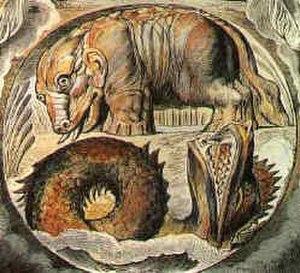
Jeanne de Belcier, également connue sous le nom de sœur Jeanne des Anges, née le 2 février 1602 à Cozes, et morte le 29 janvier 1665 à Loudun, est une religieuse ursuline française. Elle est restée célèbre pour avoir été, en 1632, la protagoniste principale de l'affaire des possédées de Loudun, qui conduisit, en 1634, à la mort sur le bûcher du prêtre Urbain Grandier, après un procès en sorcellerie instruit à la demande du cardinal de Richelieu.